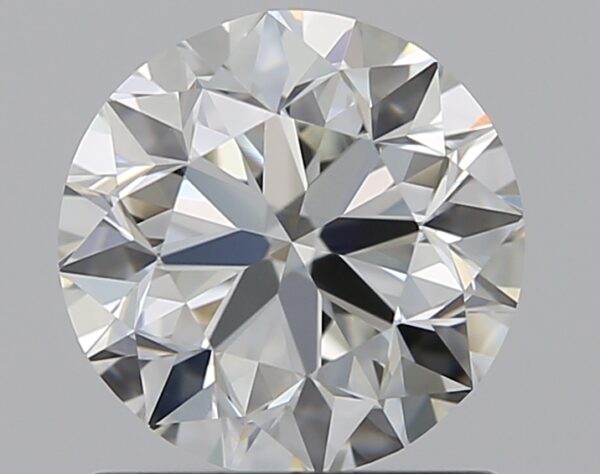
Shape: round
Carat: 1.01
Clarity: VVS2
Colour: H
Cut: VG
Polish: EX
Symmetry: VG
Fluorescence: N
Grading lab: GIA
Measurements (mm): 6.22 x 6.28 x 4.04